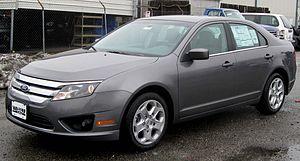
La Ford Fusion vendue sur le continent américain est une berline quatre portes conçue et produite par Ford à partir de 2005. En 2020, Ford cesse complètement la production de berlines au profit de SUV et 4x4, la Fusion n'est pas renouvelée.